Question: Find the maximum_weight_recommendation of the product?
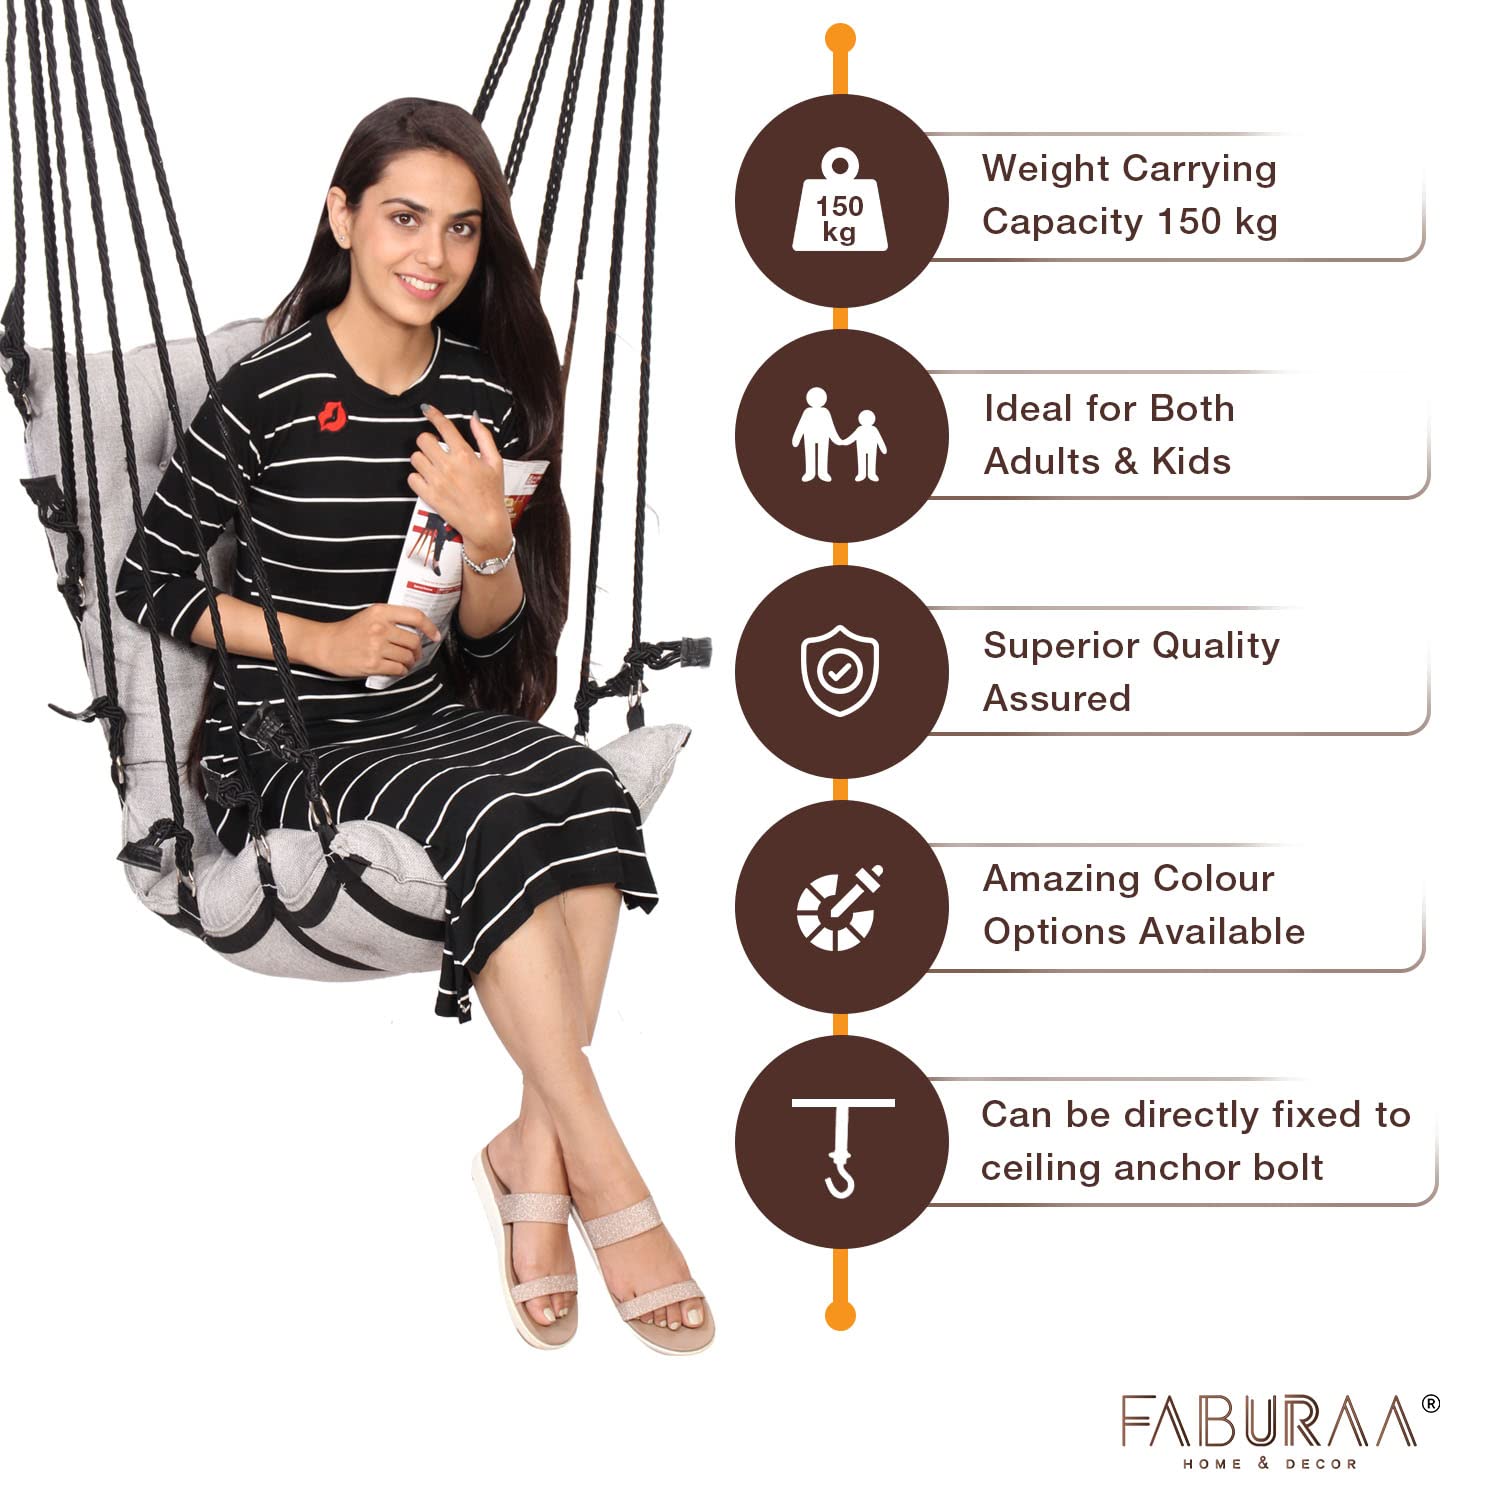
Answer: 150 kilogram